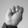
ASL letter: M